Thai Thief

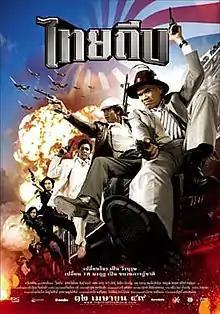
The Thai movie poster.

Thai Thief (also known as "Thai Theep") is a 2006 Thai action comedy film, directed by Pisut Praesangeam and starring Todsaporn Rottakij and Sahatchai "Stop" Chumrum. It was distributed by RS Film and released on April 12, 2006. The film is set during World War II in Thailand.